Massacre at Huế

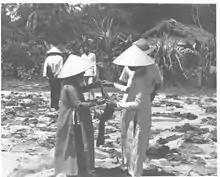
Searching – Bits of tattered clothing, sandals and slippers are examined by South Vietnamese women who lost relatives in the 1968 Tet massacre. The latest mass grave discovered in Huế yielded remains of 250 victims

Nguyễn Công Minh, the daughter of the Deputy Mayor of Huế, reported that her father, who was of old age, was arrested at his home in the beginning of the communist occupation three days after he ordered his children (including herself) and his wife to flee via the back of their house when communist troops first came knocking at their home. Upon telling the troops that he was Deputy Mayor of Huế and was set to retire in one year (1969), he was ordered to report to a camp for reeducation and to pack clothing and food sufficient for 10 days. He was never seen again, and his remains were never recovered. She recalled that in the search of her father's remains, she witnessed that many of the bodies she came across in the mass graves were found to be in a fetal position, with their hands tied behind their backs, and the back of the heads/skulls were smashed, indicating that they knelt on the ground prior to their deaths and they died due to blunt-force trauma to their heads.